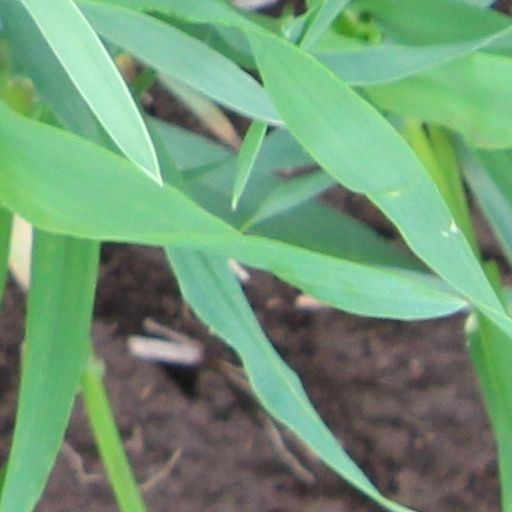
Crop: wheat